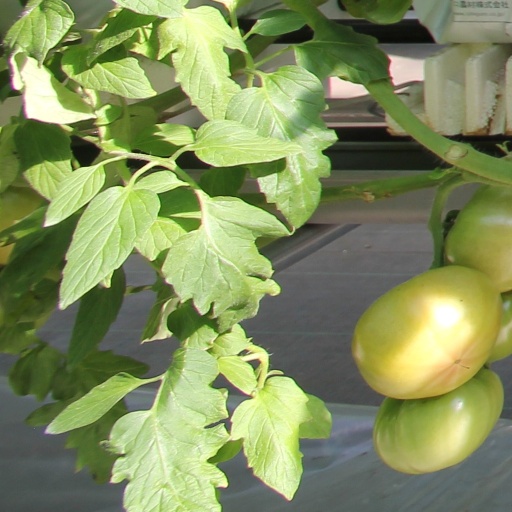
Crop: tomato